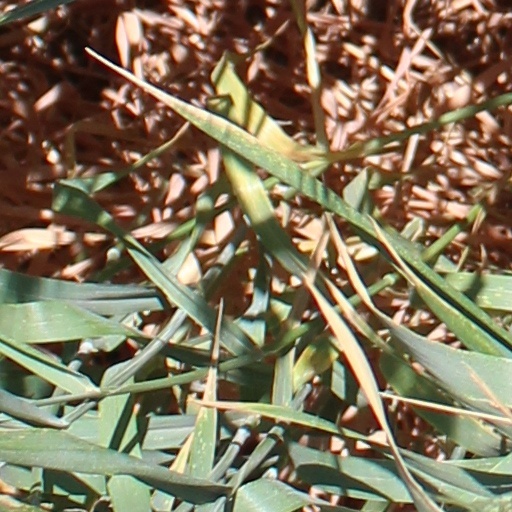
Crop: wheat